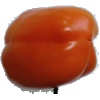
Label: Pepper Orange 1